Andrzej Kremer

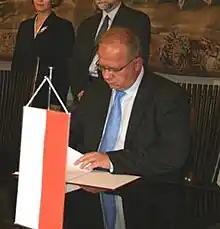
Andrzej Kremer

Andrzej Stanisław Kremer (8 August 1961 in Kraków – 10 April 2010) was a Polish lawyer and diplomat, the Deputy Minister of Foreign Affairs of Poland.